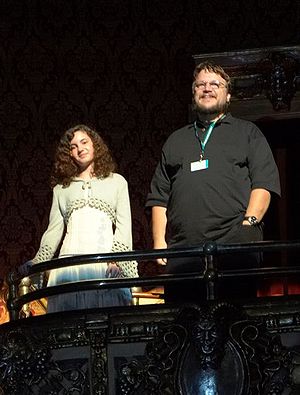
Ivana Baquero
Baquero (tv) og Guillermo del Toro i 2006 ved Toronto Film Festival.
Ivana Baquero er en spansk skuespiller, som havde hovedrollen i den spanske film Pans labyrint.